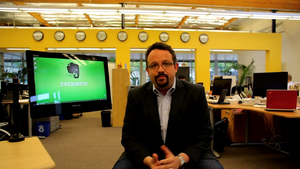
Evernote Corporation est une entreprise américaine.